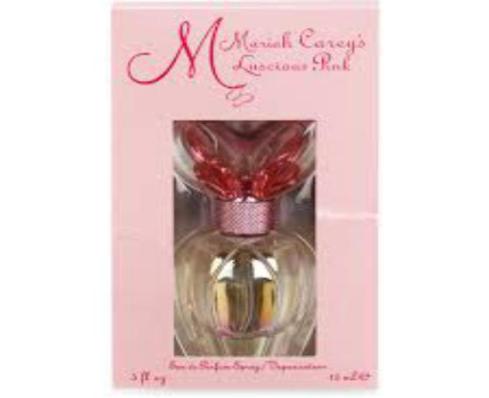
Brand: luscious pink
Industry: Clothes